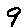
Label: 9